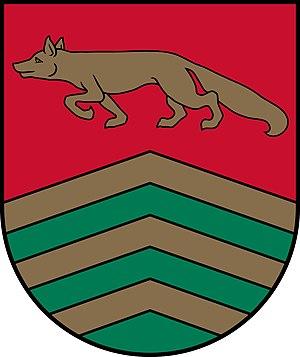
Varakļāni est un novads de Lettonie, situé dans la région de Latgale. En 2009, sa population est de 3 941 habitants.